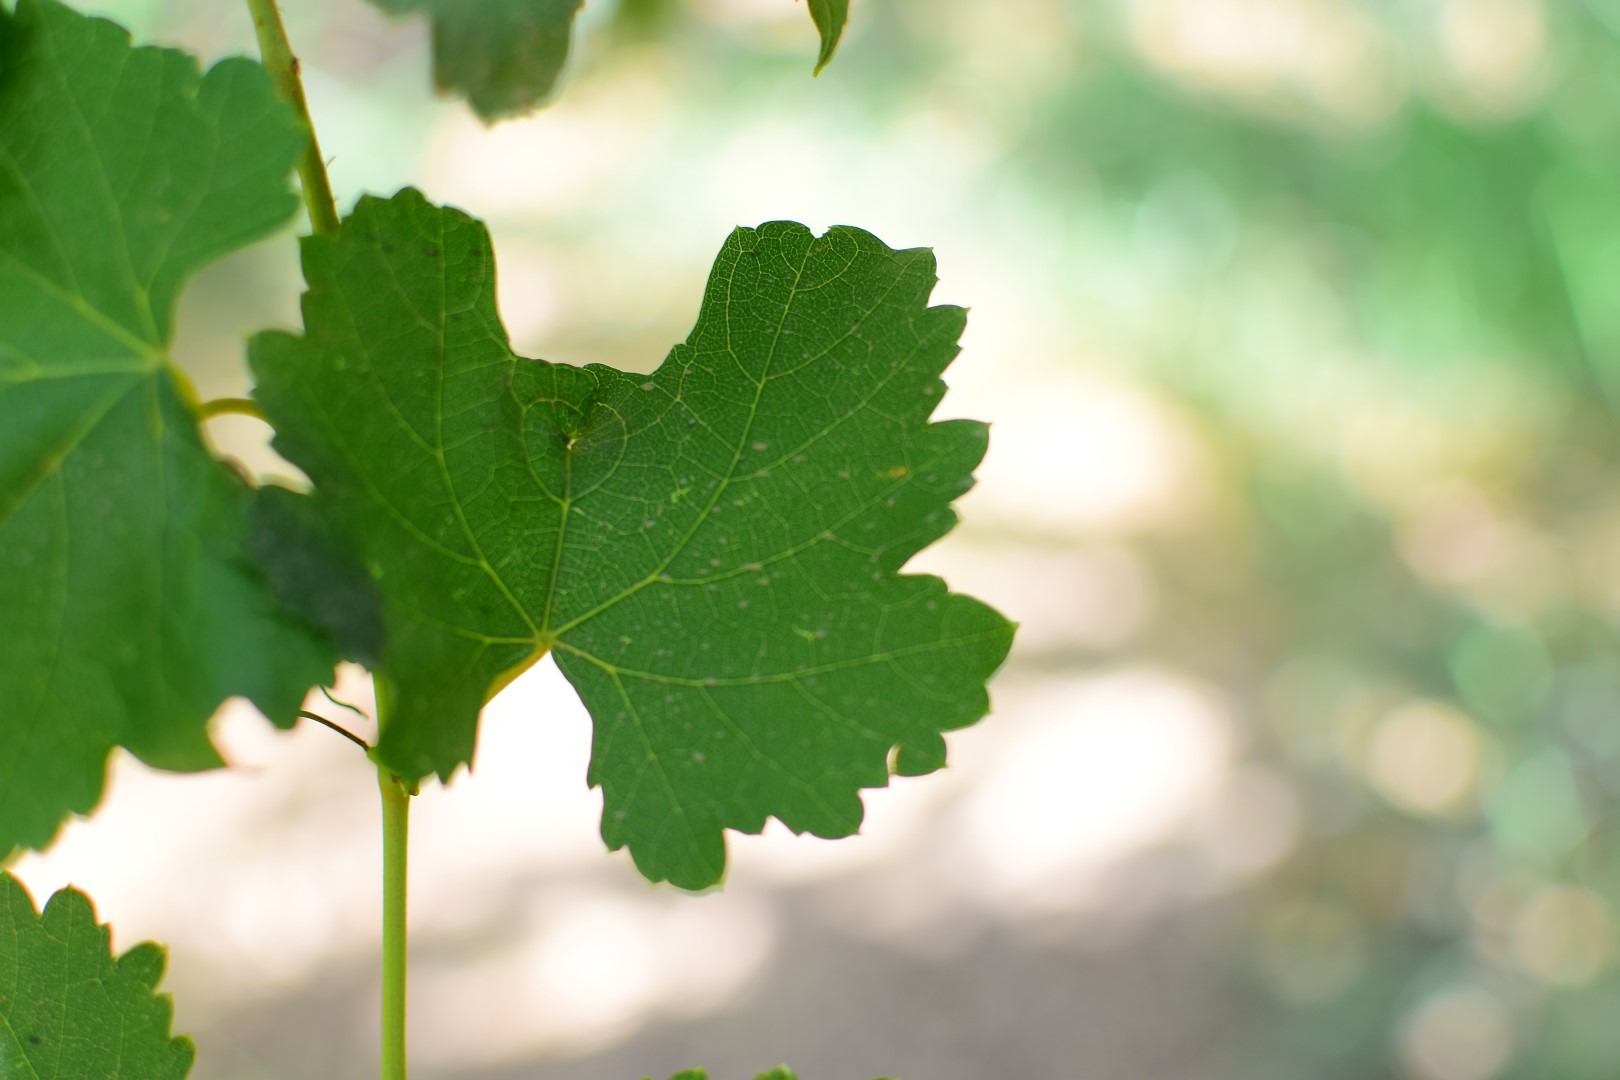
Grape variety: Frinsi